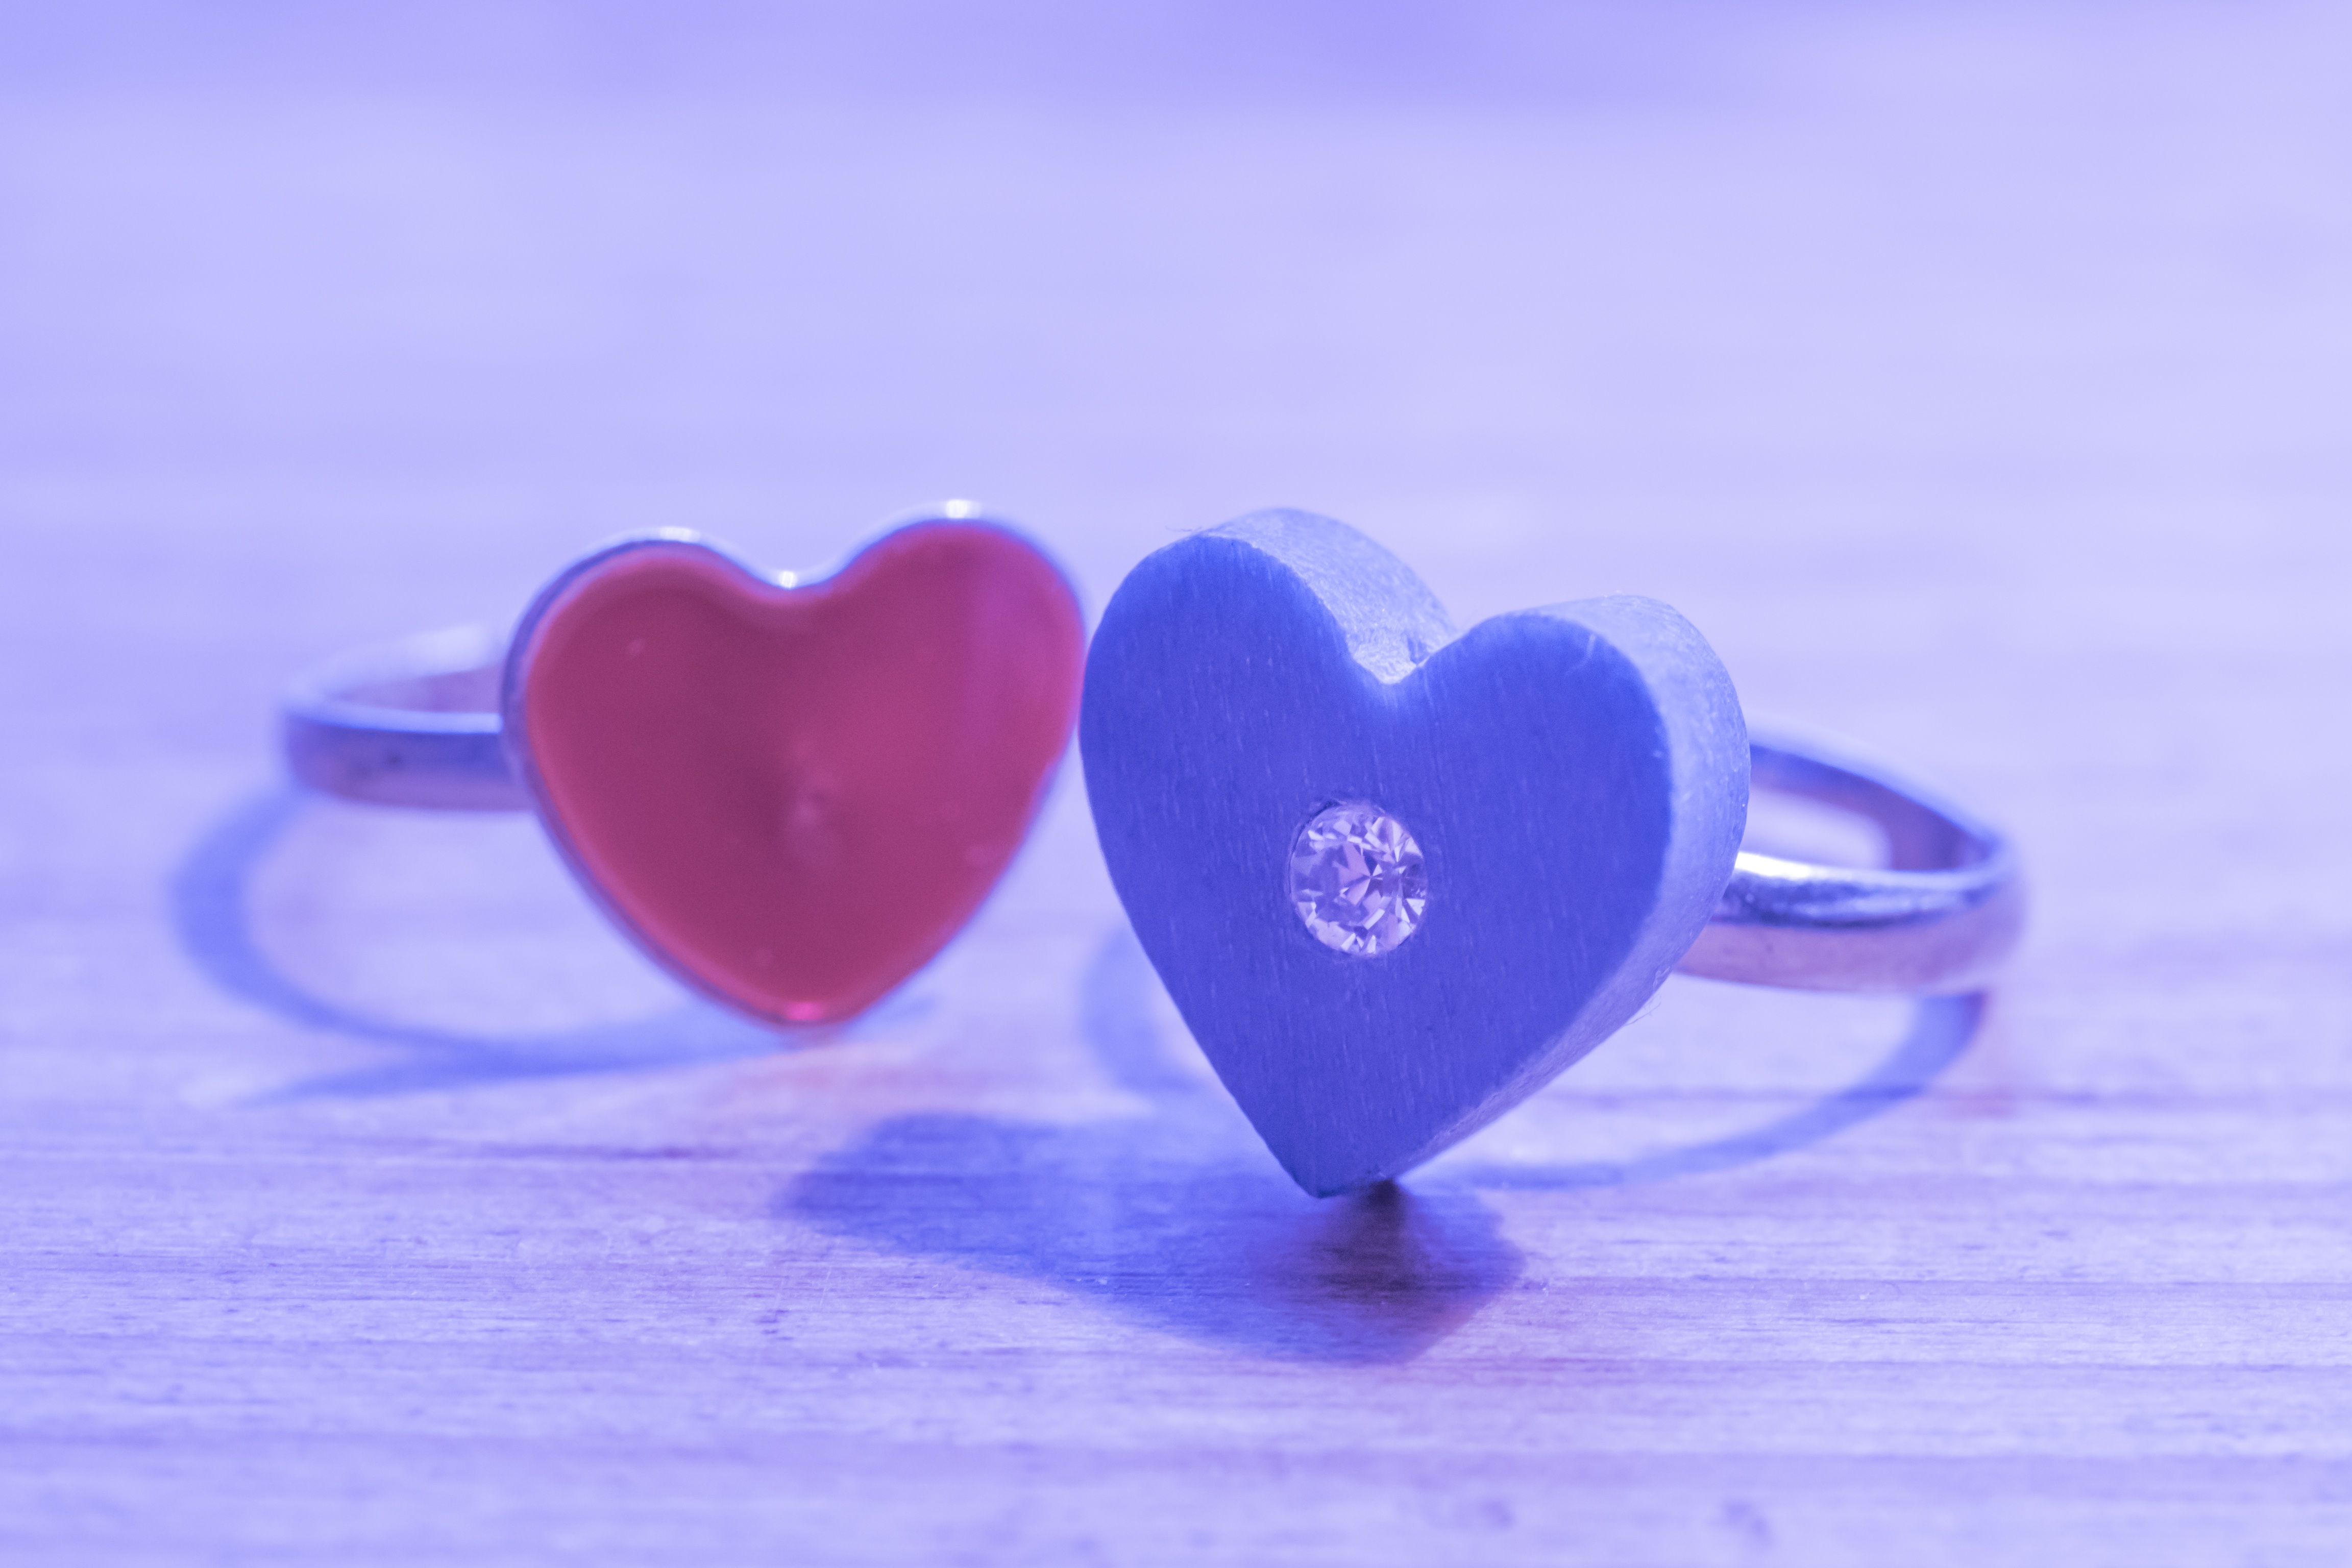
hand, ring, purple, petal, stone, love, heart, finger, blue, ear, together, wedding, marriage, engagement, human body, jewellery, heart shape, toys, organ, brilliant, connectedness, before, marry, thanks, macro photography, fashion accessory, heart ring, children ring